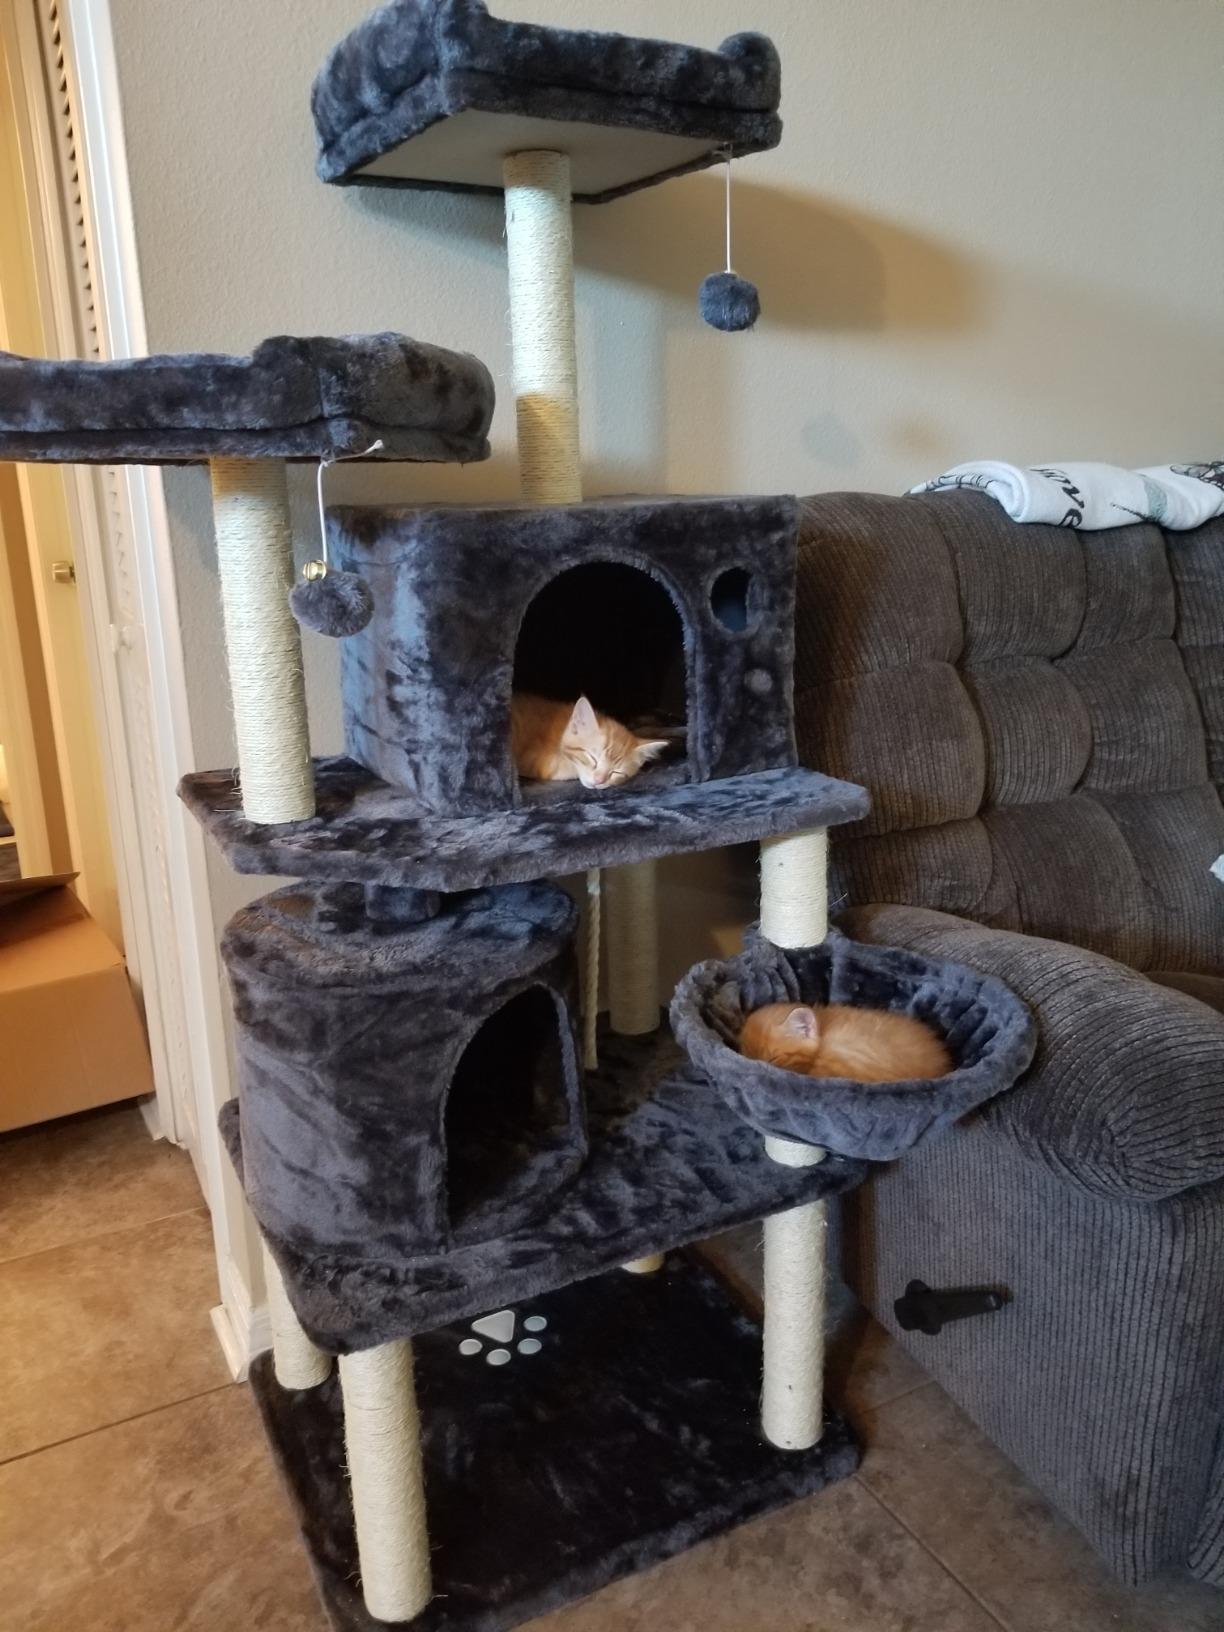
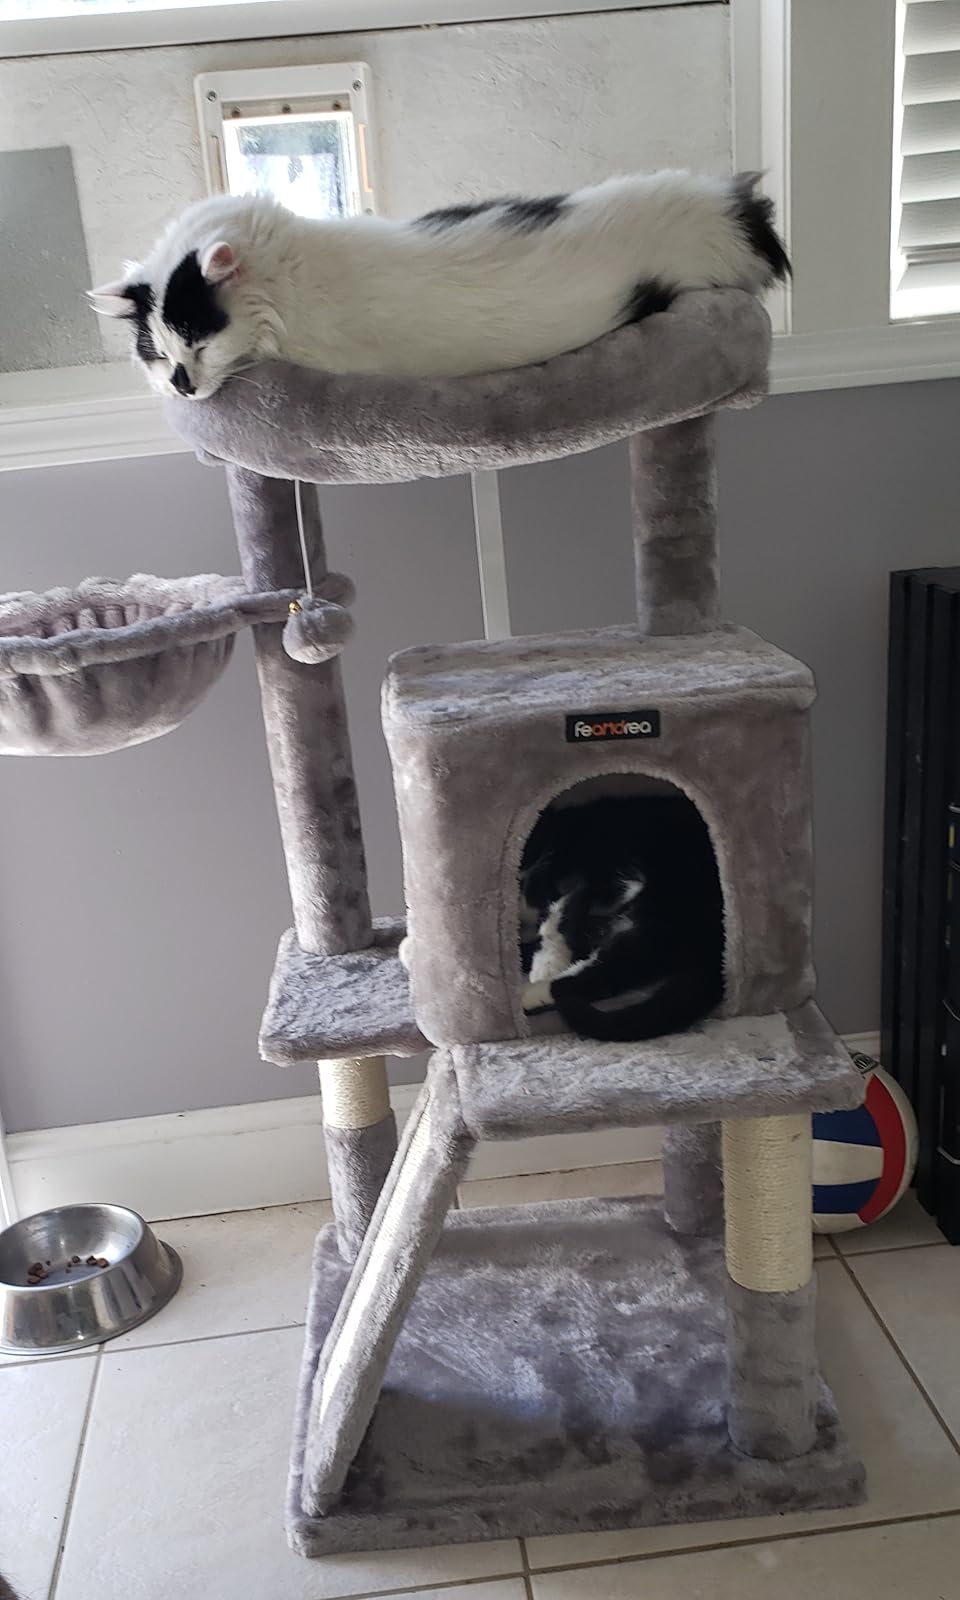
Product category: items_cat tree
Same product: no